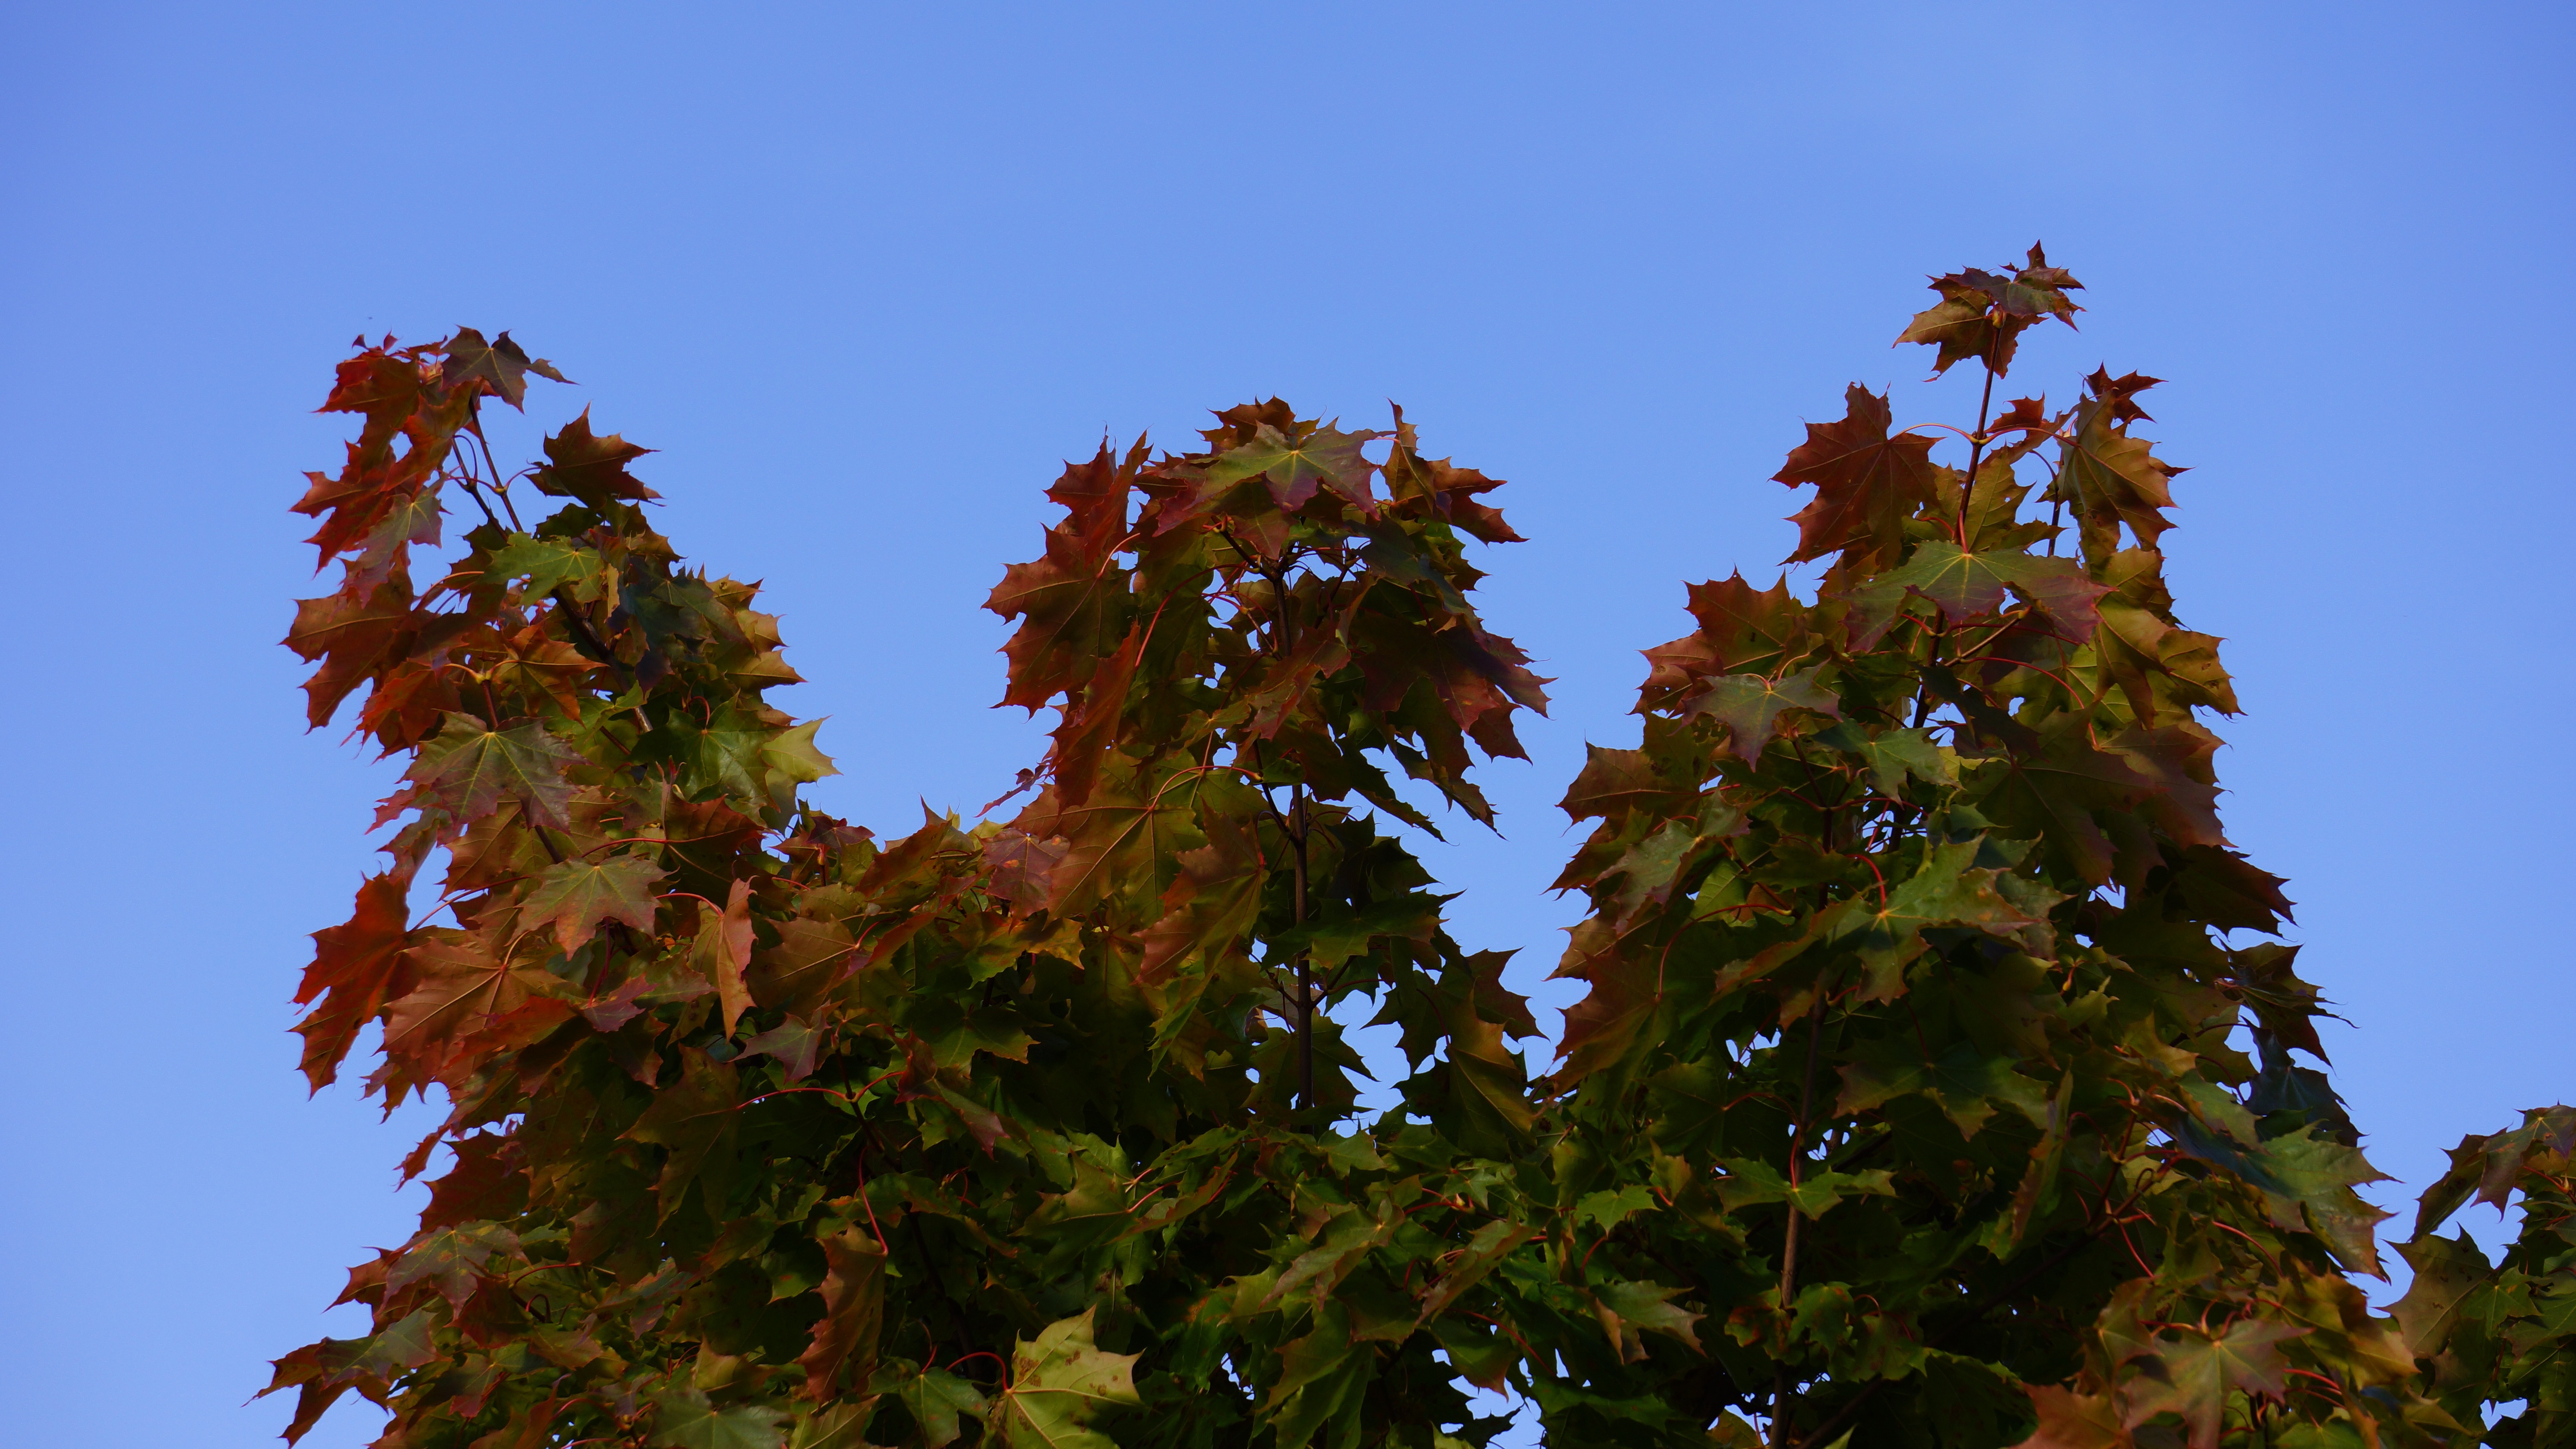
tree, nature, branch, plant, sky, sunlight, leaf, flower, autumn, botany, season, maple, blue sky, fall colors, flowering plant, woody plant, land plant